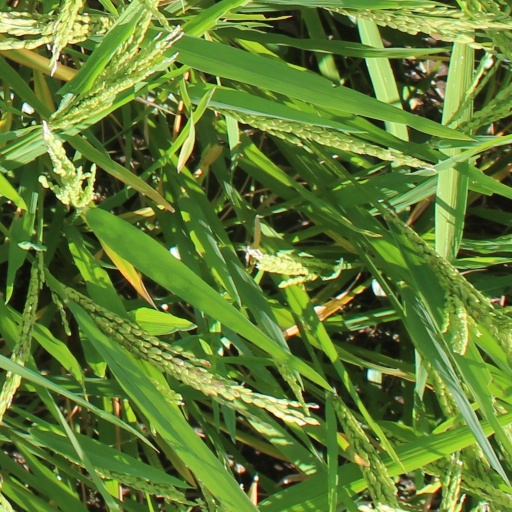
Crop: rice